FMW 3rd Anniversary Show

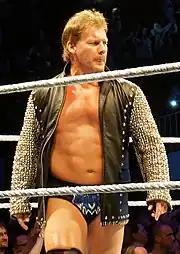
Chris Jericho competed in the opening match of the 3rd Anniversary Show.

Chris Jericho and Kevin Faule defeated FMW's young rising preliminary wrestlers Eiji Ezaki and Koji Nakagawa in the opening match when Jericho pinned Ezaki after Jericho and Faule performed a double dropkick on Ezaki.